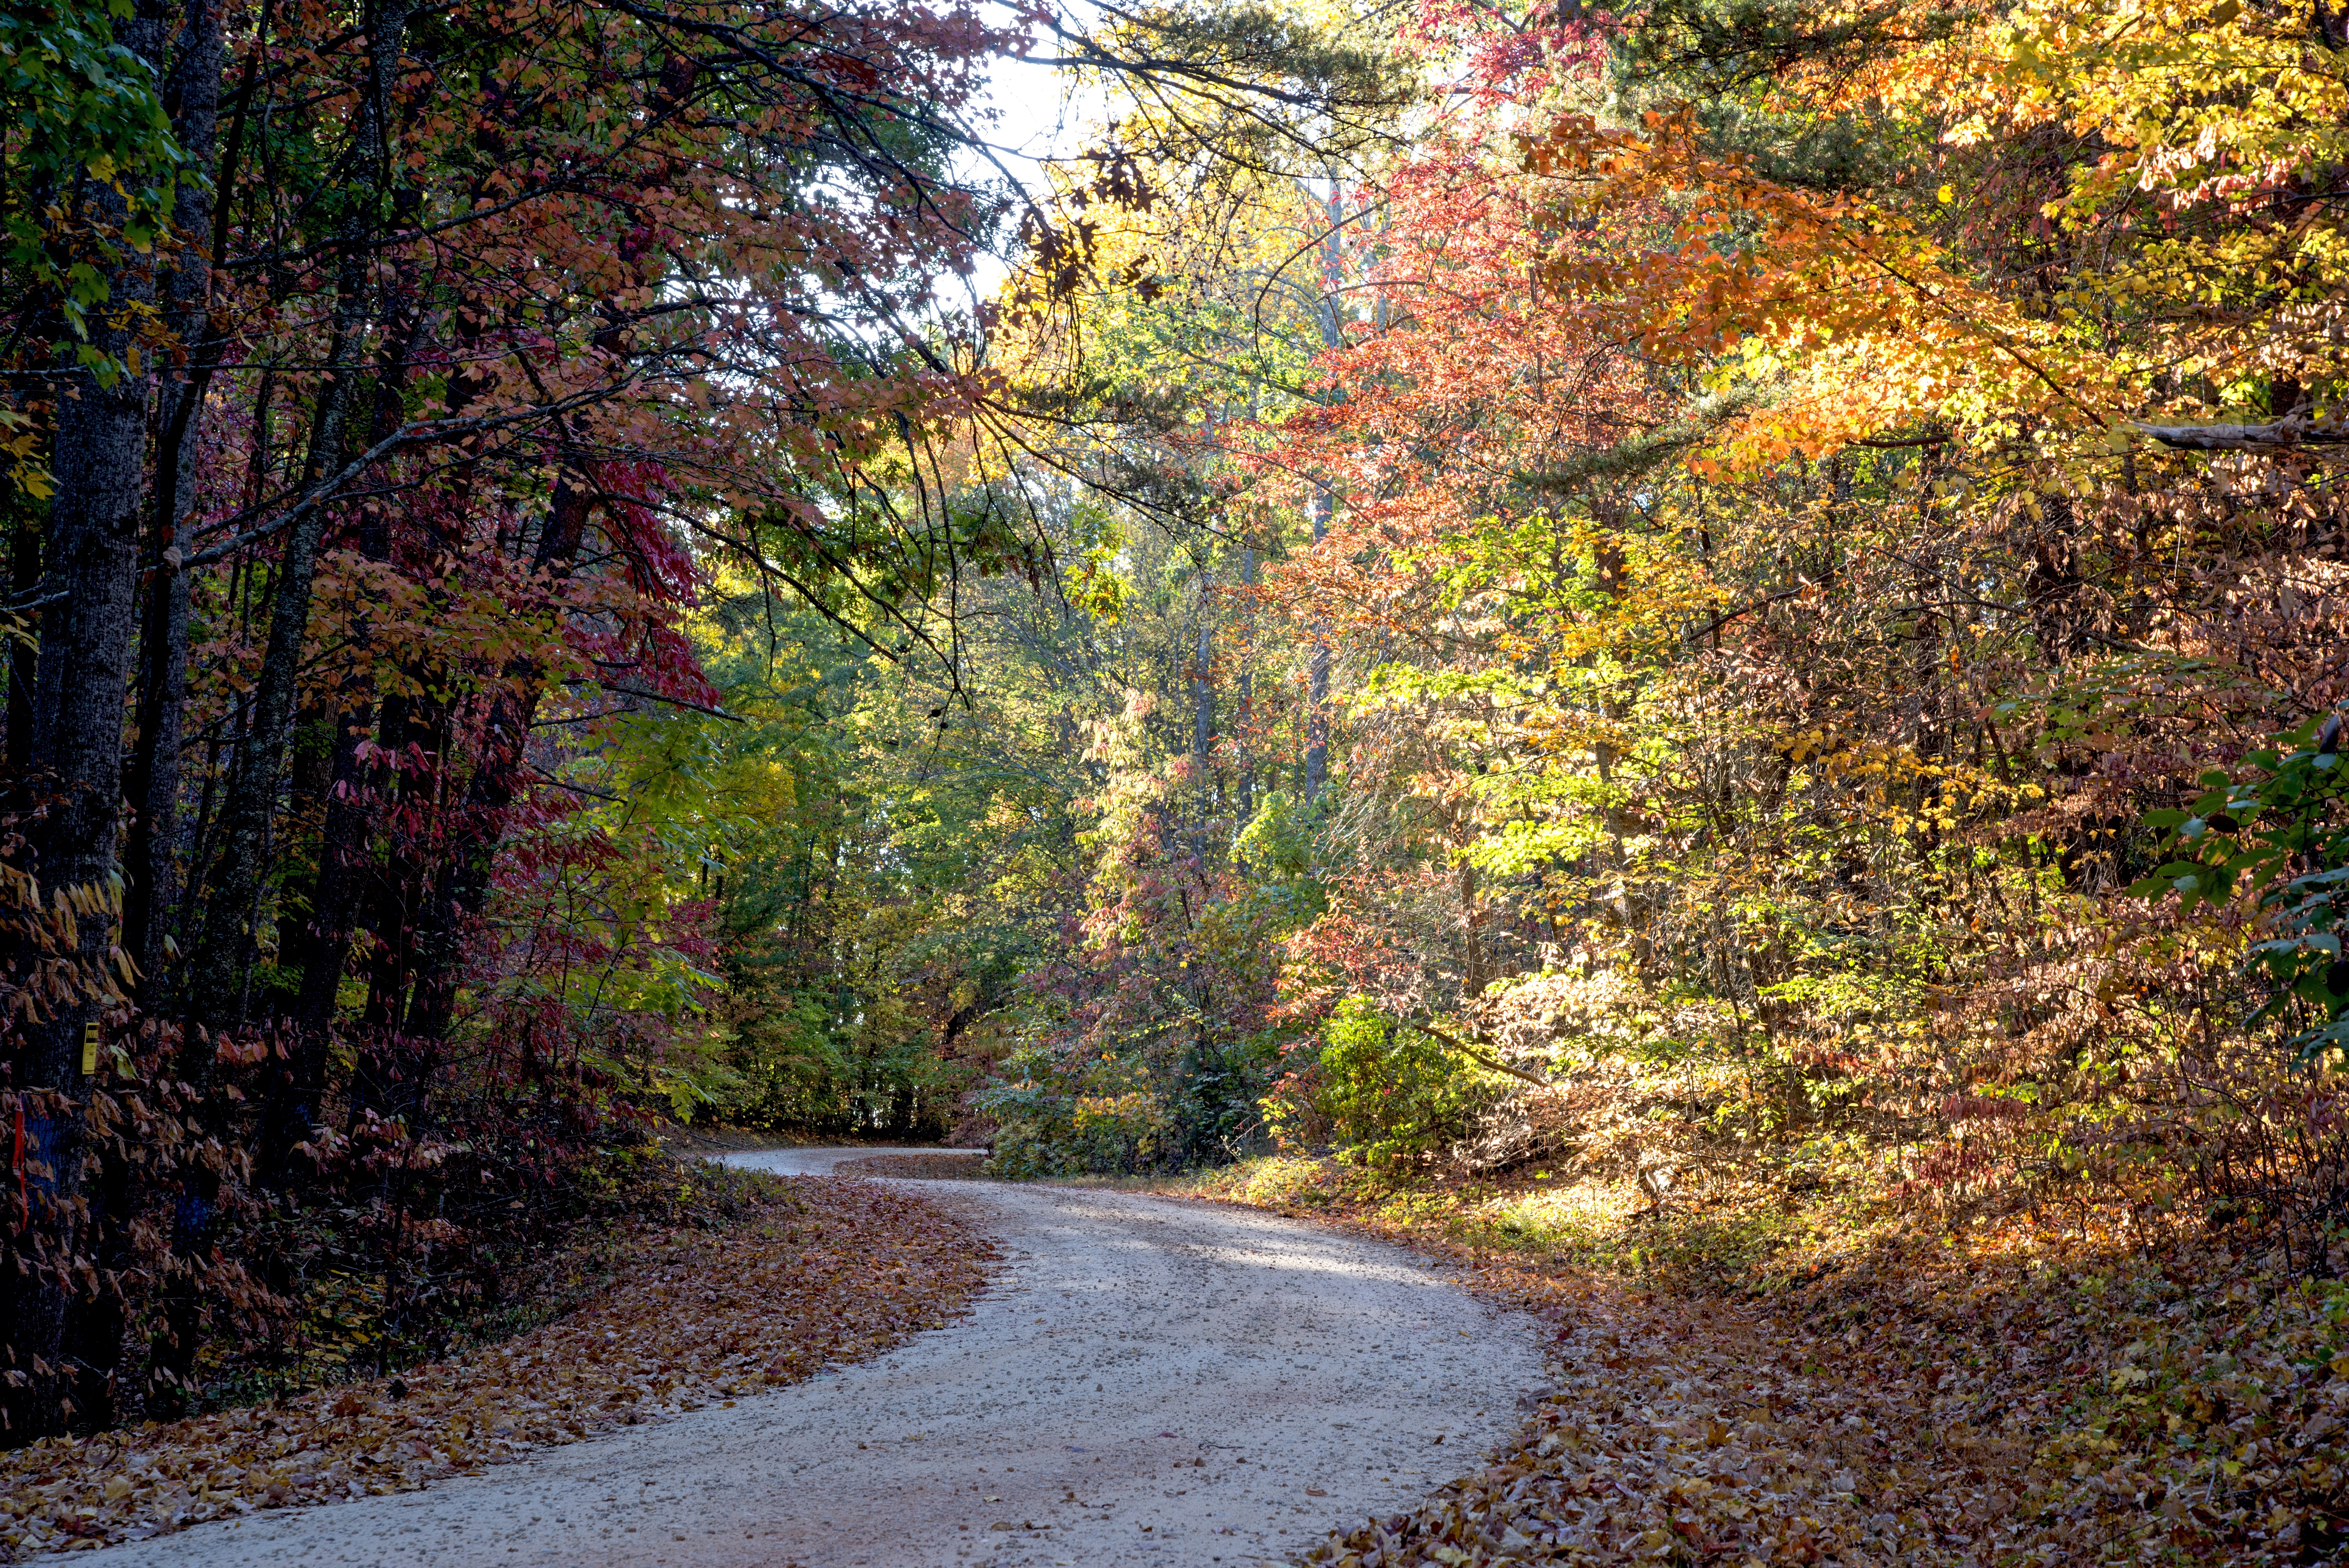
landscape, tree, nature, forest, wilderness, plant, trail, sunlight, morning, leaf, environment, stream, autumn, scenery, season, deciduous, woodland, habitat, yellow leaves, ecosystem, woody plant, temperate broadleaf and mixed forest